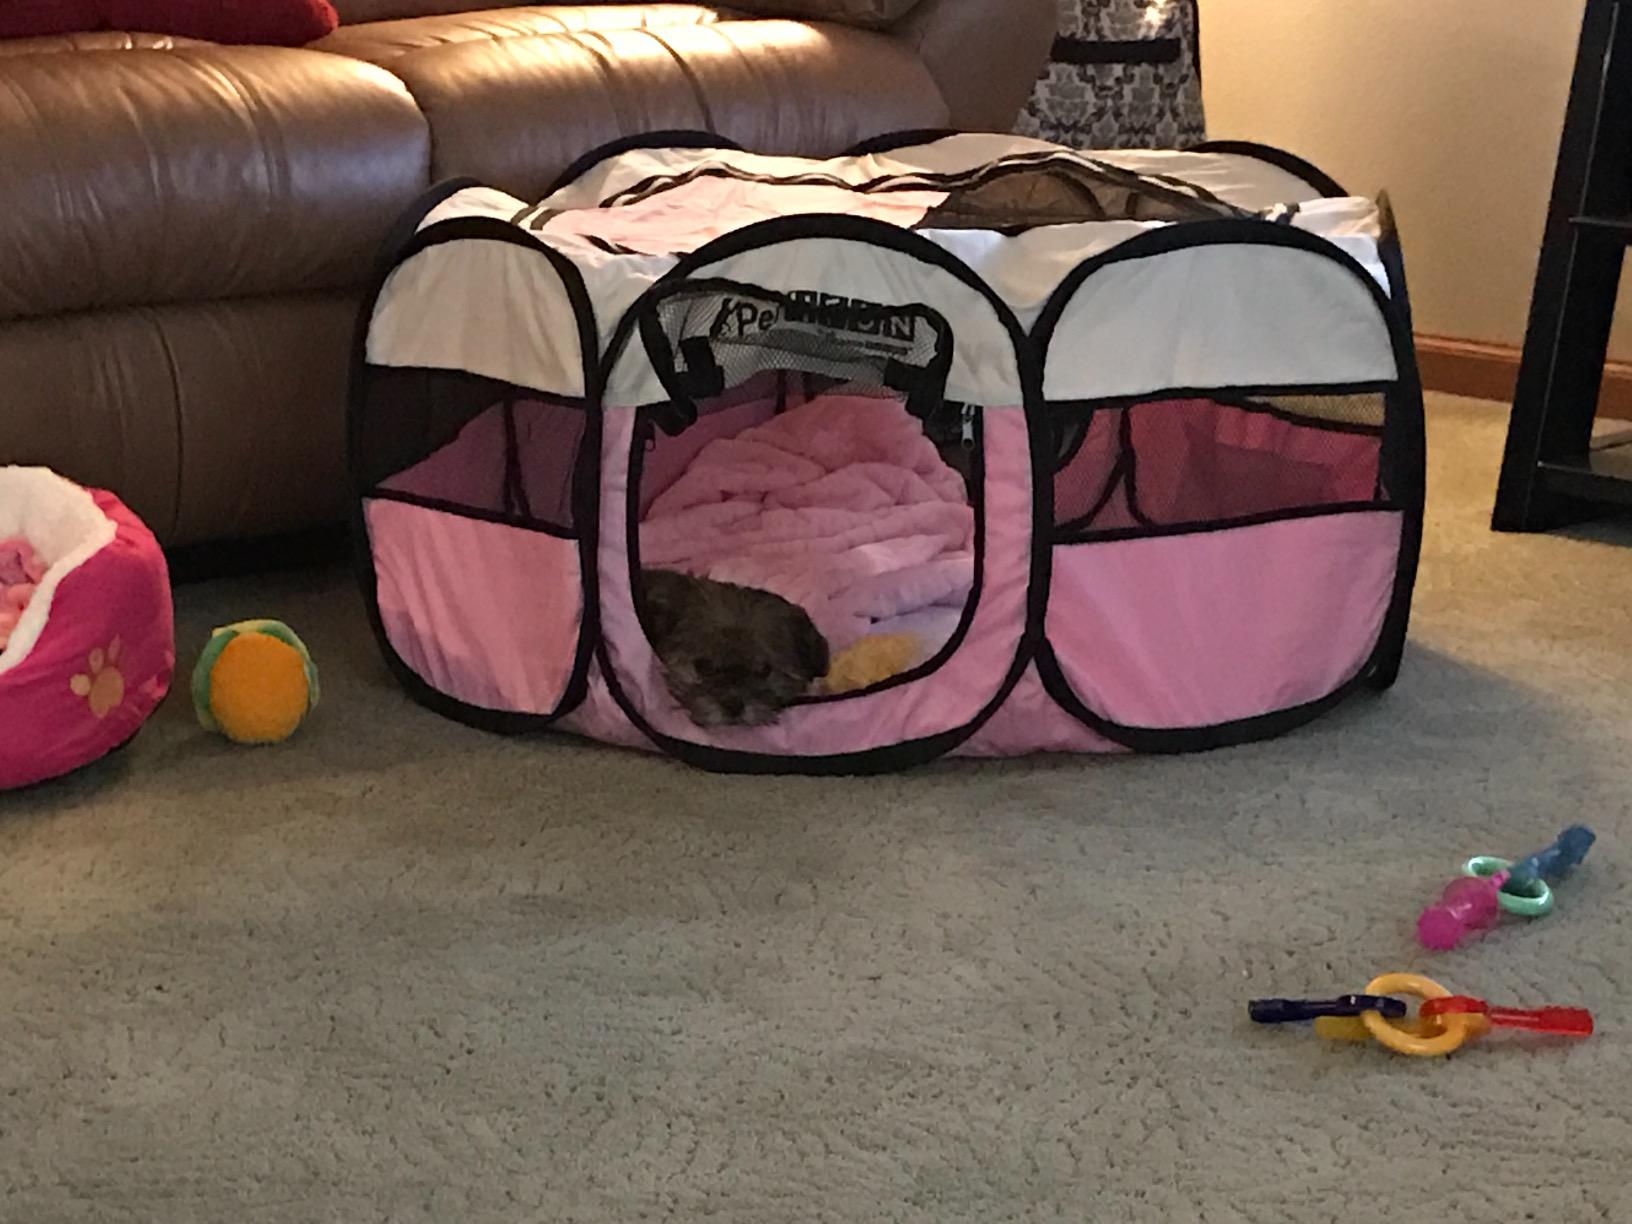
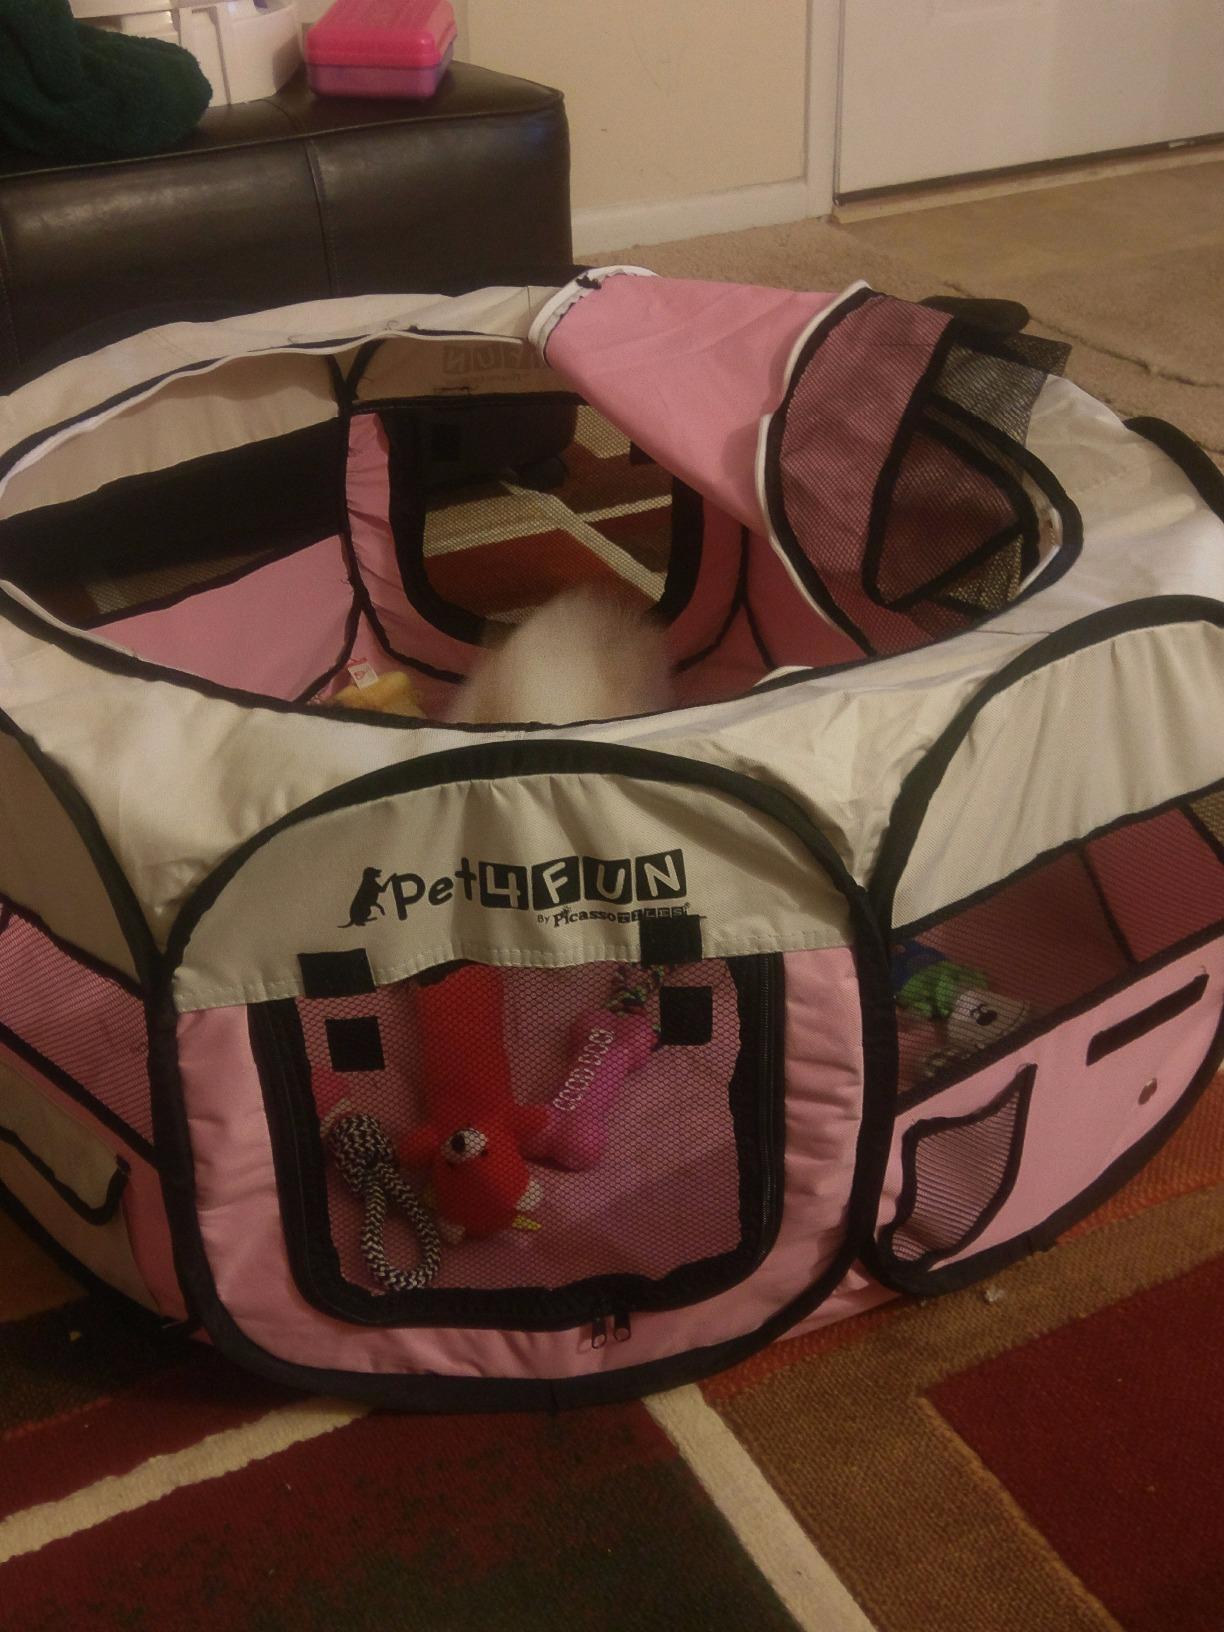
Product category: items_kennel
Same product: yes